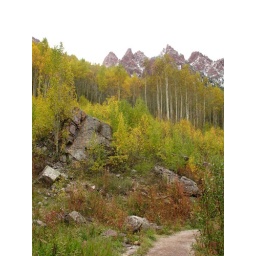
Aspens, rocks, red mountains near Maroon Lake, Aspen, CO